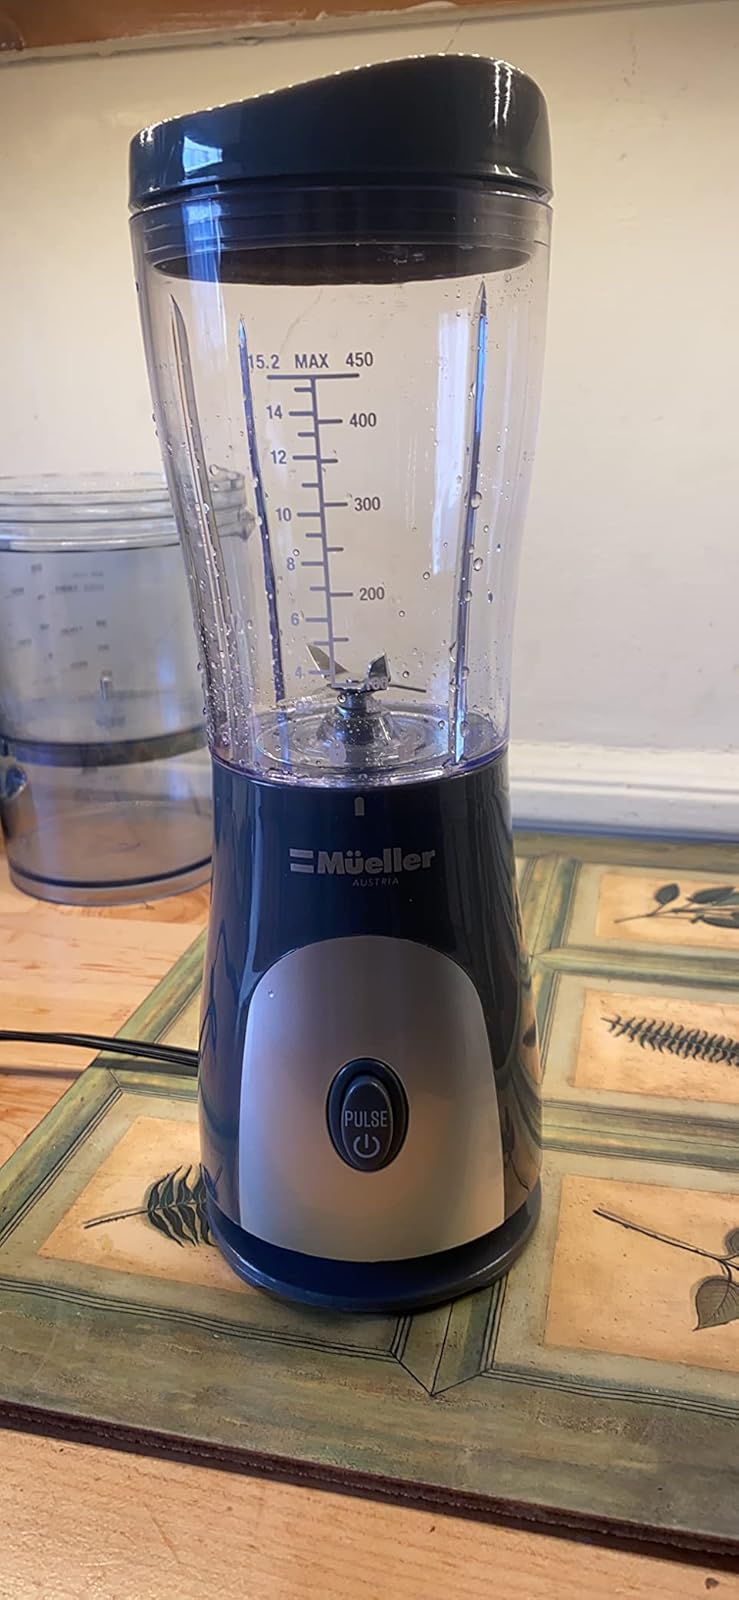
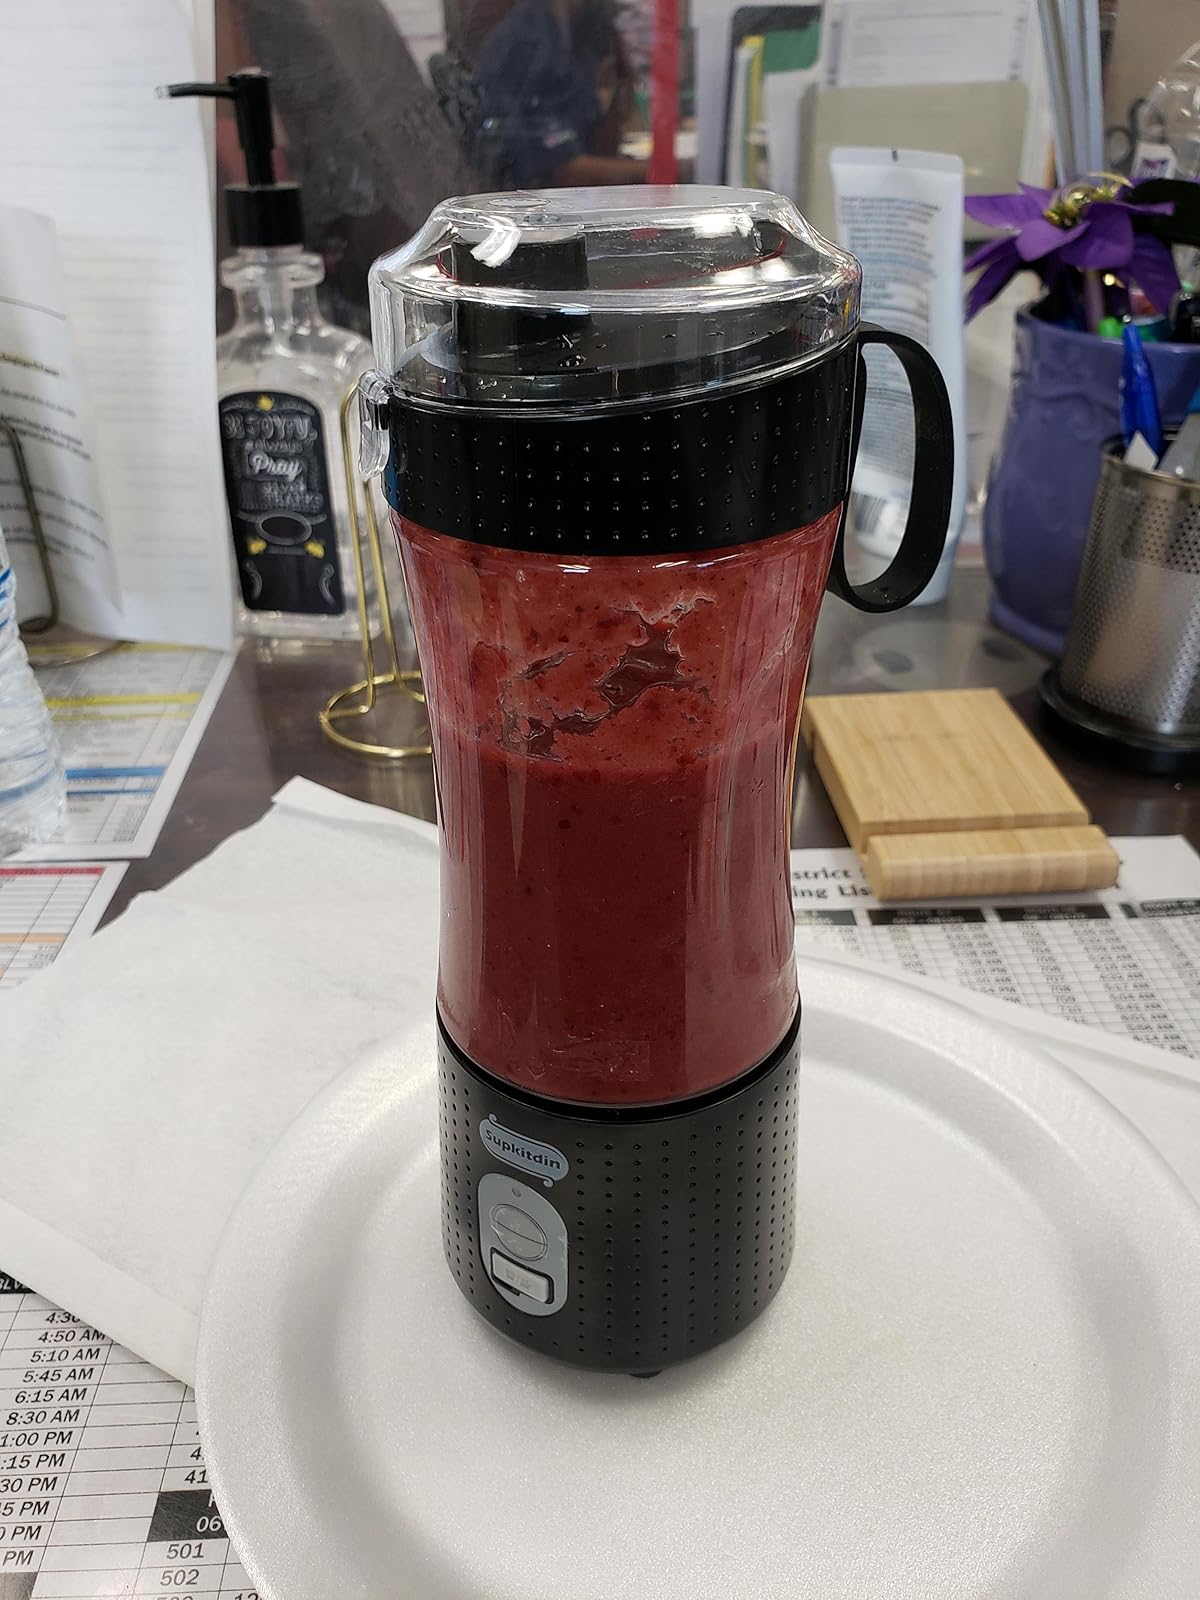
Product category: items_blender
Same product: no